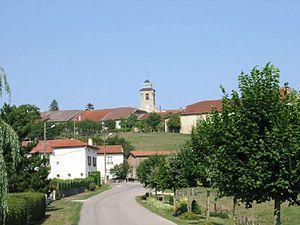
Vue d'ensemble de Parey-sous-Montfort, commune des Vosges
Parey-sous-Montfort est une commune française située dans le département des Vosges et dans la région Grand Est.